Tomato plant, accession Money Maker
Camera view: bottom (45 deg); turntable rotation: 120 degrees
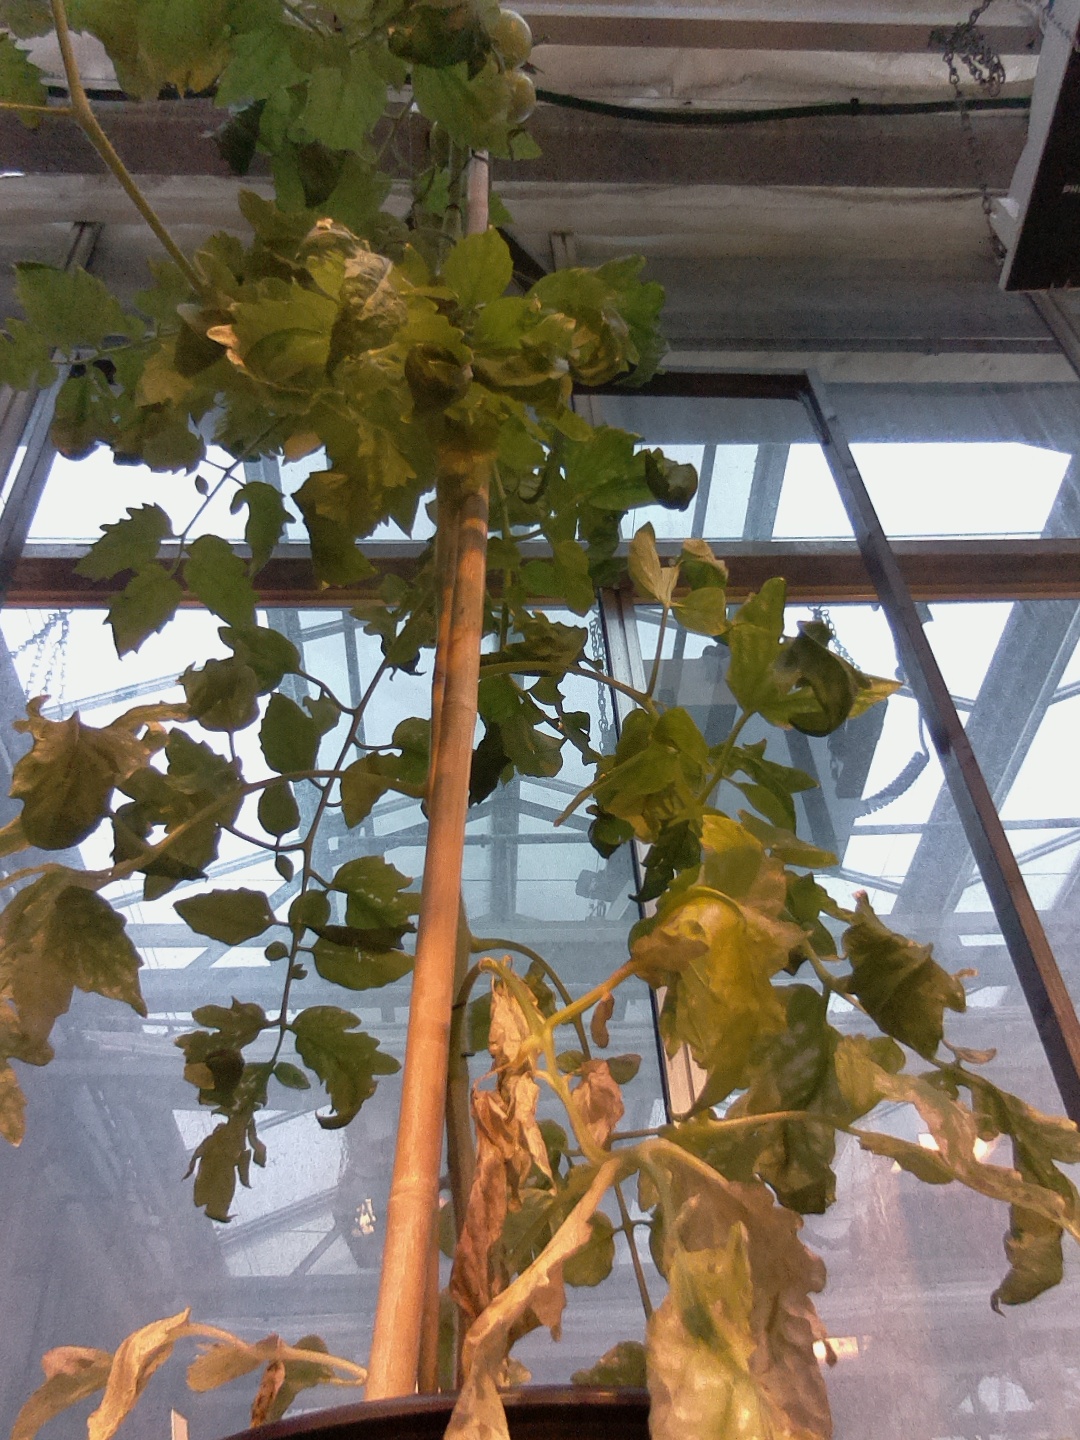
BBCH growth stage 75: 50%-60% of final fruit size